Amanita bisporigera

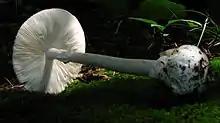
The white gills are crowded closely together, and the stipe base is bulbous.

The cap is wide and, depending on its age, ranges in shape from egg-shaped to convex to somewhat flattened. The cap surface is smooth and white, sometimes with a pale tan- or cream-colored tint in the center. The surface is either dry or, when the environment is moist, slightly sticky. The flesh is thin and white, and does not change color when bruised. The margin of the cap, which is rolled inwards in young specimens, does not have striations (grooves), and lacks volval remnants. The gills, also white, are crowded closely together. They are either free from attachment to the stipe or just barely reach it. The lamellulae (short gills that do not extend all the way to the stipe) are numerous, and gradually narrow.